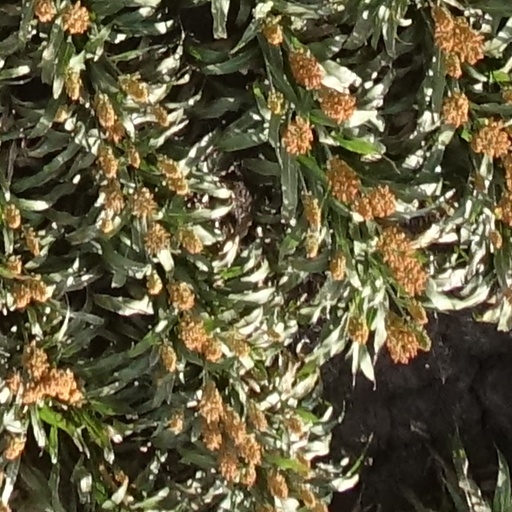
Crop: sorghum